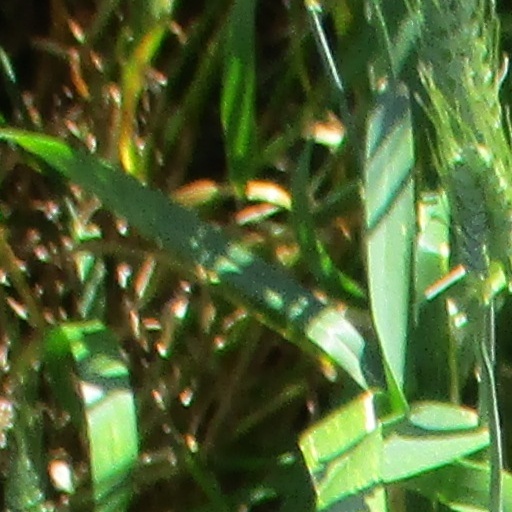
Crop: wheat